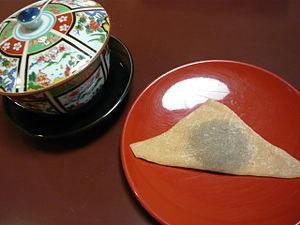
Le yatsuhashi est un gâteau japonais. C'est une spécialité de Kyōto. Le nom de yatshuhashi est tiré de celui d'un joueur de koto, appelé Yatsuhashi Kengyō.